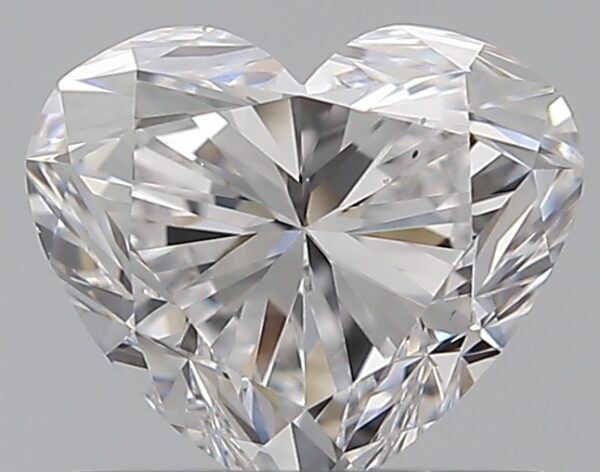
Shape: heart
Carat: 0.7
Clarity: VS2
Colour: D
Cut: VG
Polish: EX
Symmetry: VG
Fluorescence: F
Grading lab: GIA
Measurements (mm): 5.23 x 6.05 x 3.66